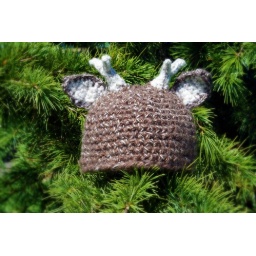
white tail deer newborn hat - by grammies drawers found on etsy